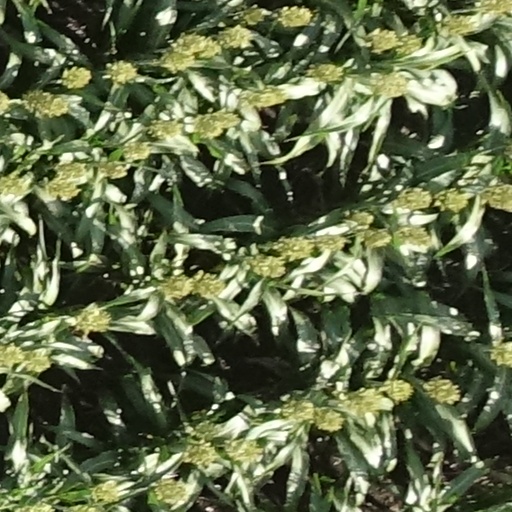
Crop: sorghum